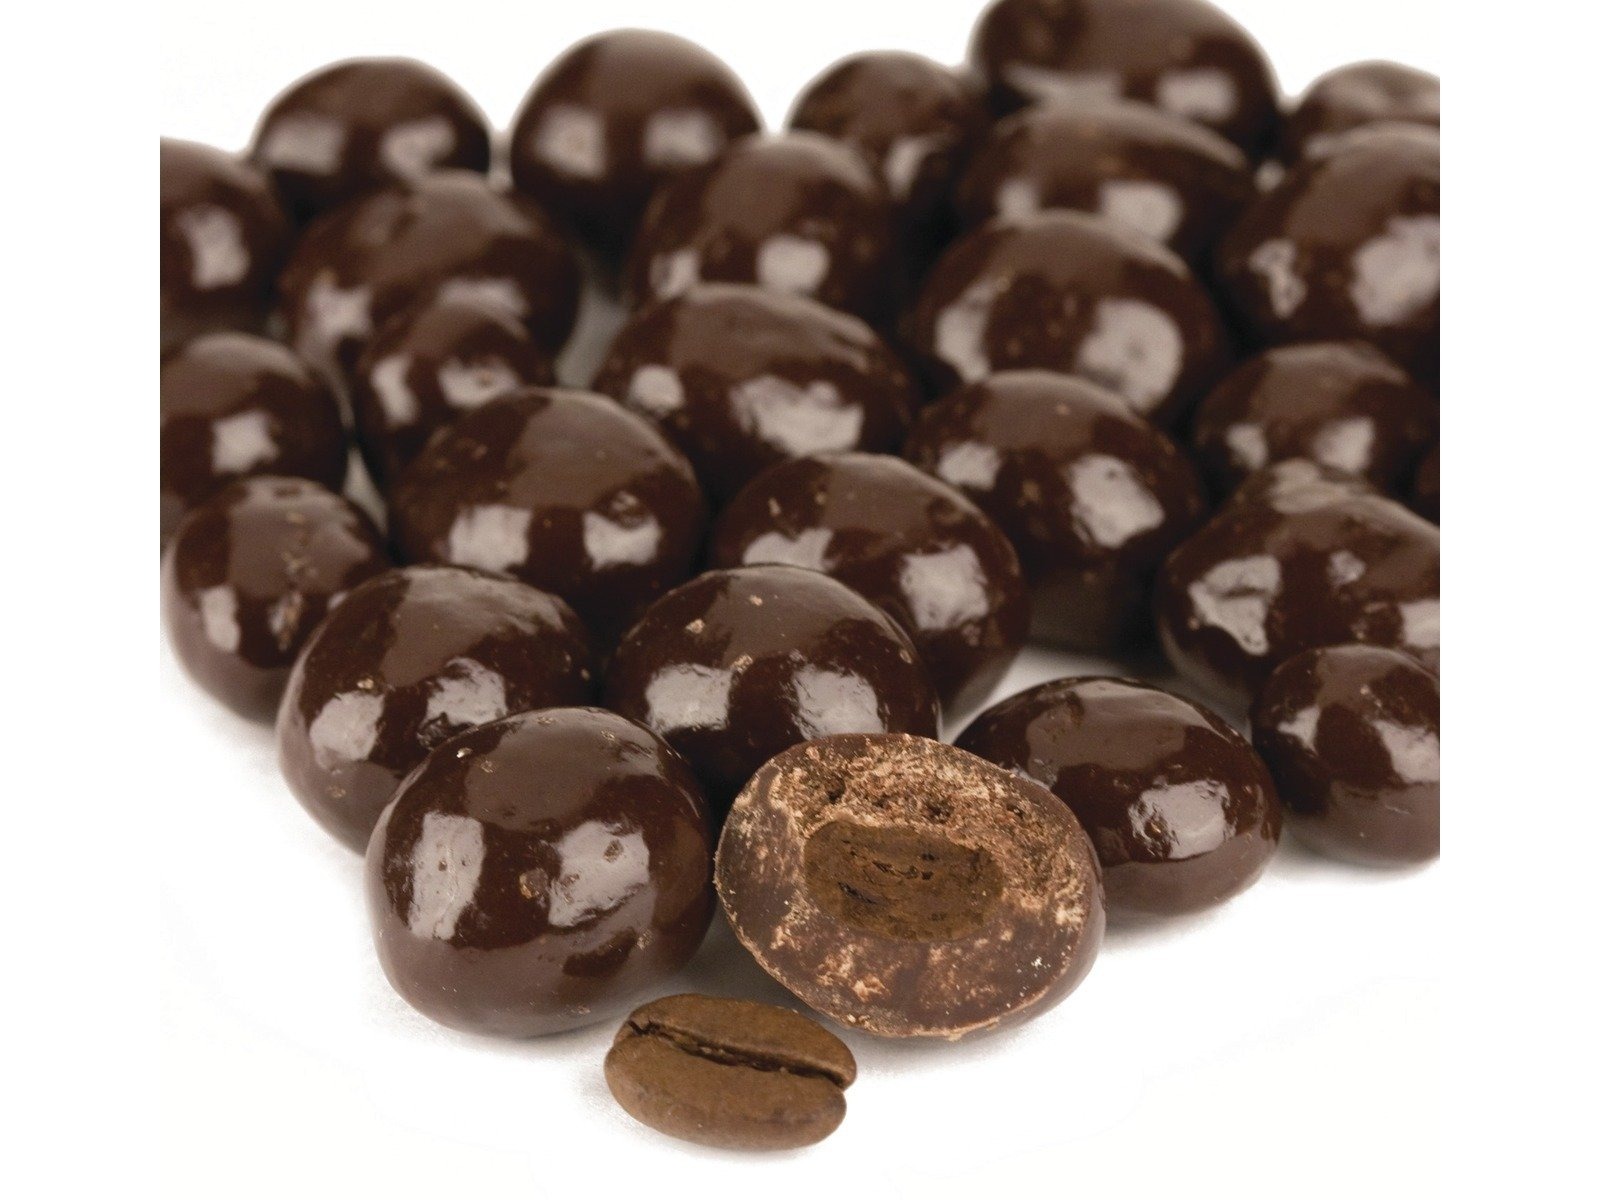
Item Name: Dark Chocolate covered Coffee Beans 5 pounds
Product Description: Dark Chocolate covered Coffee Beans. A fresh, crunchy coffee bean covered in rich, dark chocolate. Delicious!! This listing is for a bulk 5 pound bag of dark chocolate covered coffee beans.
Value: 80.0
Unit: Ounce

Price: 65.54